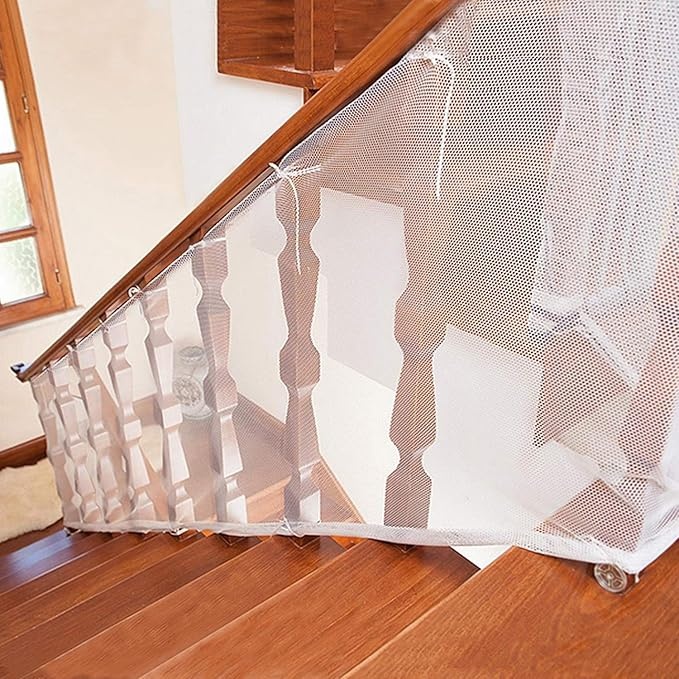
Child Safety Net - 10ft L x 2.5ft H, Balcony, Patios and Railing Stairs Netting, Safe Rail Net for Kids/Pet/Toy, Sturdy Mesh Fabric Material (White)
About This Material: Thick hard mesh, lightweight child safety rail net,made of high-grade sturdy weave fabric material which is resistant to pulls and tears,protect the child's safety.Child safety net, baby safety rail net for stairs. Design: Practical design, the kid safety rail net mesh diameter is very small, no harm to children, fine workmanship, the edge is neat, the fluoroscopy is good, the encryption thickens, the rain proof and sturdynot, easy to age, you can rest your heart when your child is play alone. Size: 10 foot x 2.5 foot, suitable for all door and window corridors, balcony and railing, simple installation, easy disassemble,just need to use the plastic strip or the tying rope through the steel cloth holes, and lock in the balcony bar. Easy clean, easy storage: You can wipe it directly with towel and soap, or you can directly clean it. When you not need use it, you can fold it up and store it conveniently. Protect Kids Safe: This durable safety net provides a safety play surroundings to children on the railing. Protect the kids or pets or toys safety.It can also effectively prevent children's head, body through to the rail, firm for use in indoor and ourdoor balcony stairs to keep the child's safety. Overview Material : Wood, Iron Color : White Brand : Adsoner Product Dimensions : 120"W x 30"H Mounting Type : Wall Mount
Brand: Adsoner
Category: Baby & Toddler > Baby Safety > Baby Safety Rails > Stair Safety Rails